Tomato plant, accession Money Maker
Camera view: bottom (45 deg); turntable rotation: 240 degrees
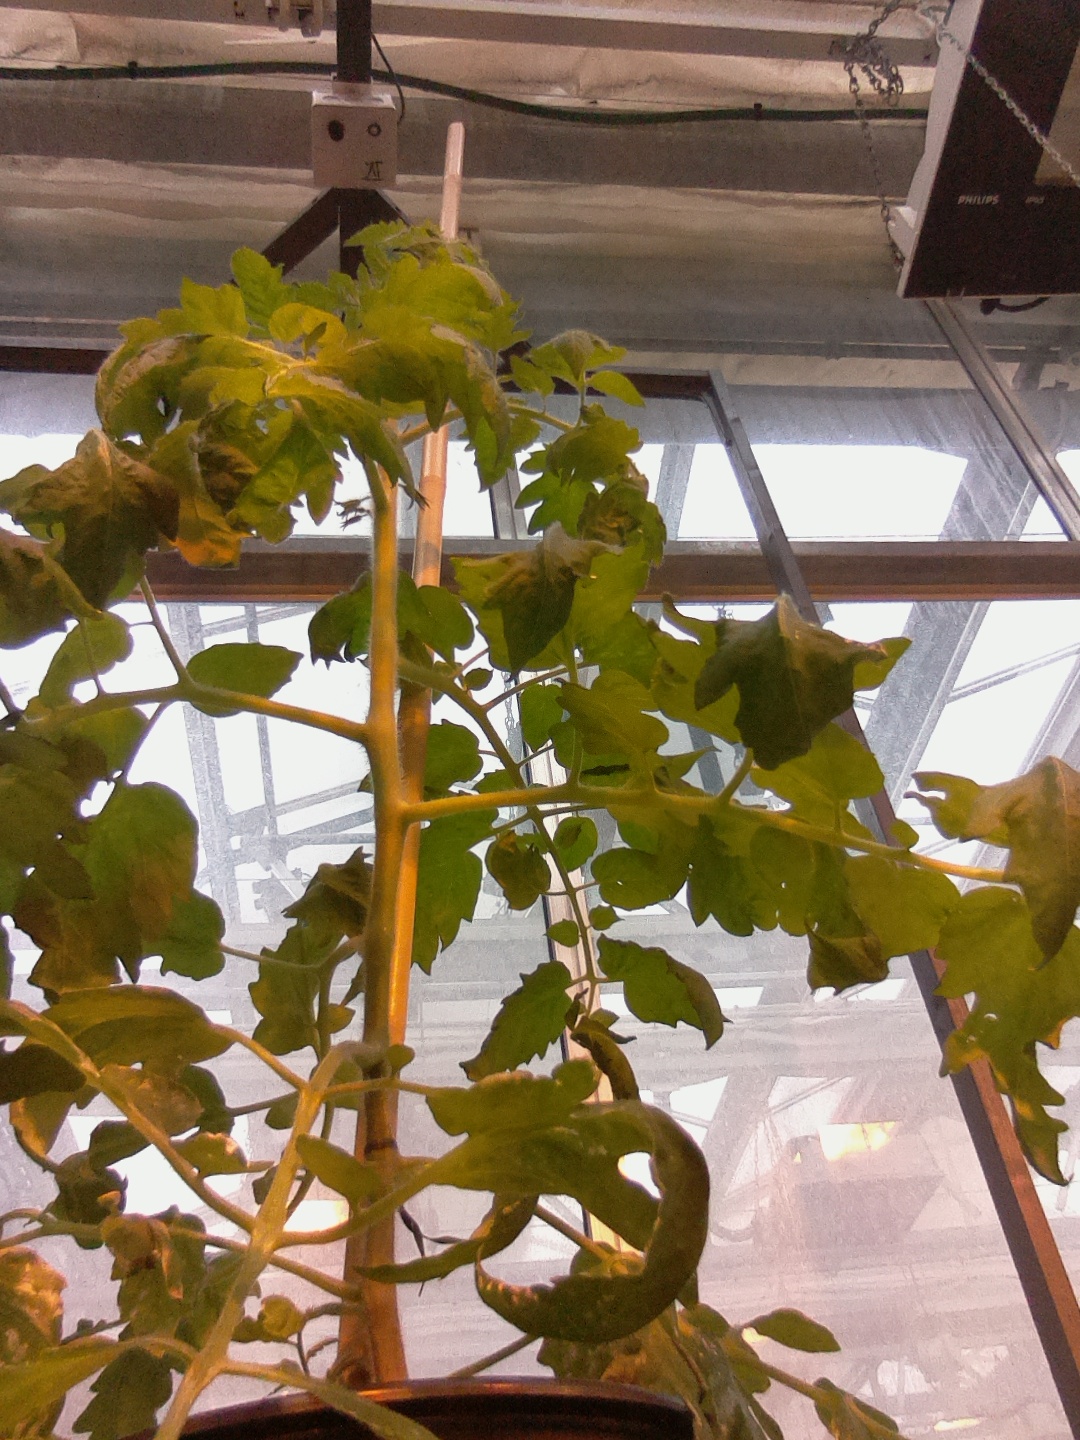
BBCH growth stage 53: 3 inflorescences visible